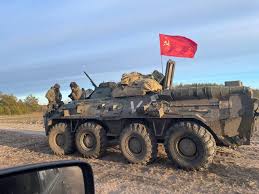
Label: BTR-80